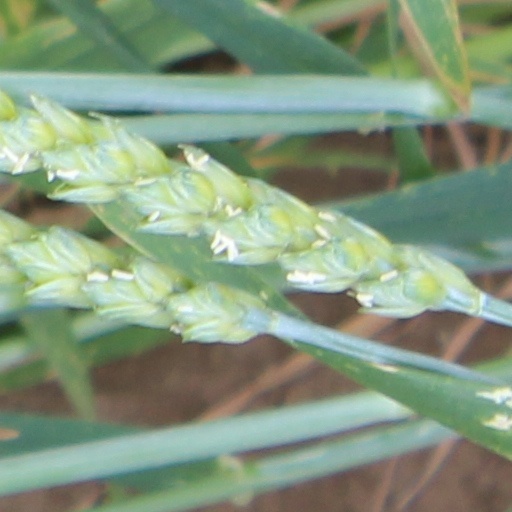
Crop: wheat